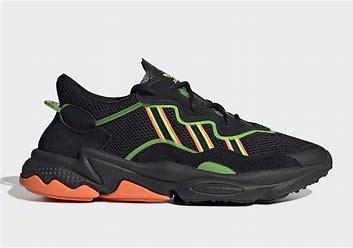
Brand: adidas
Model: Ozweego Athletic